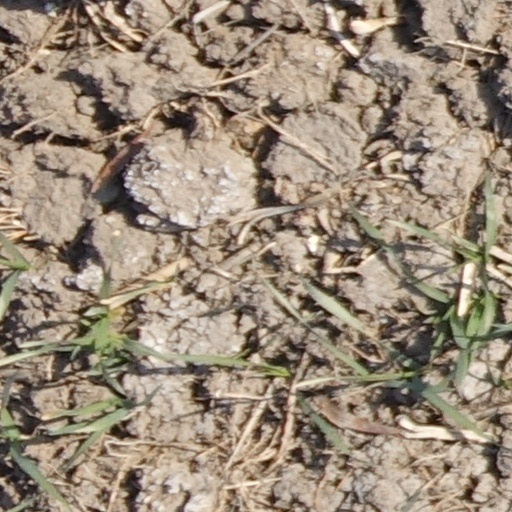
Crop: wheat